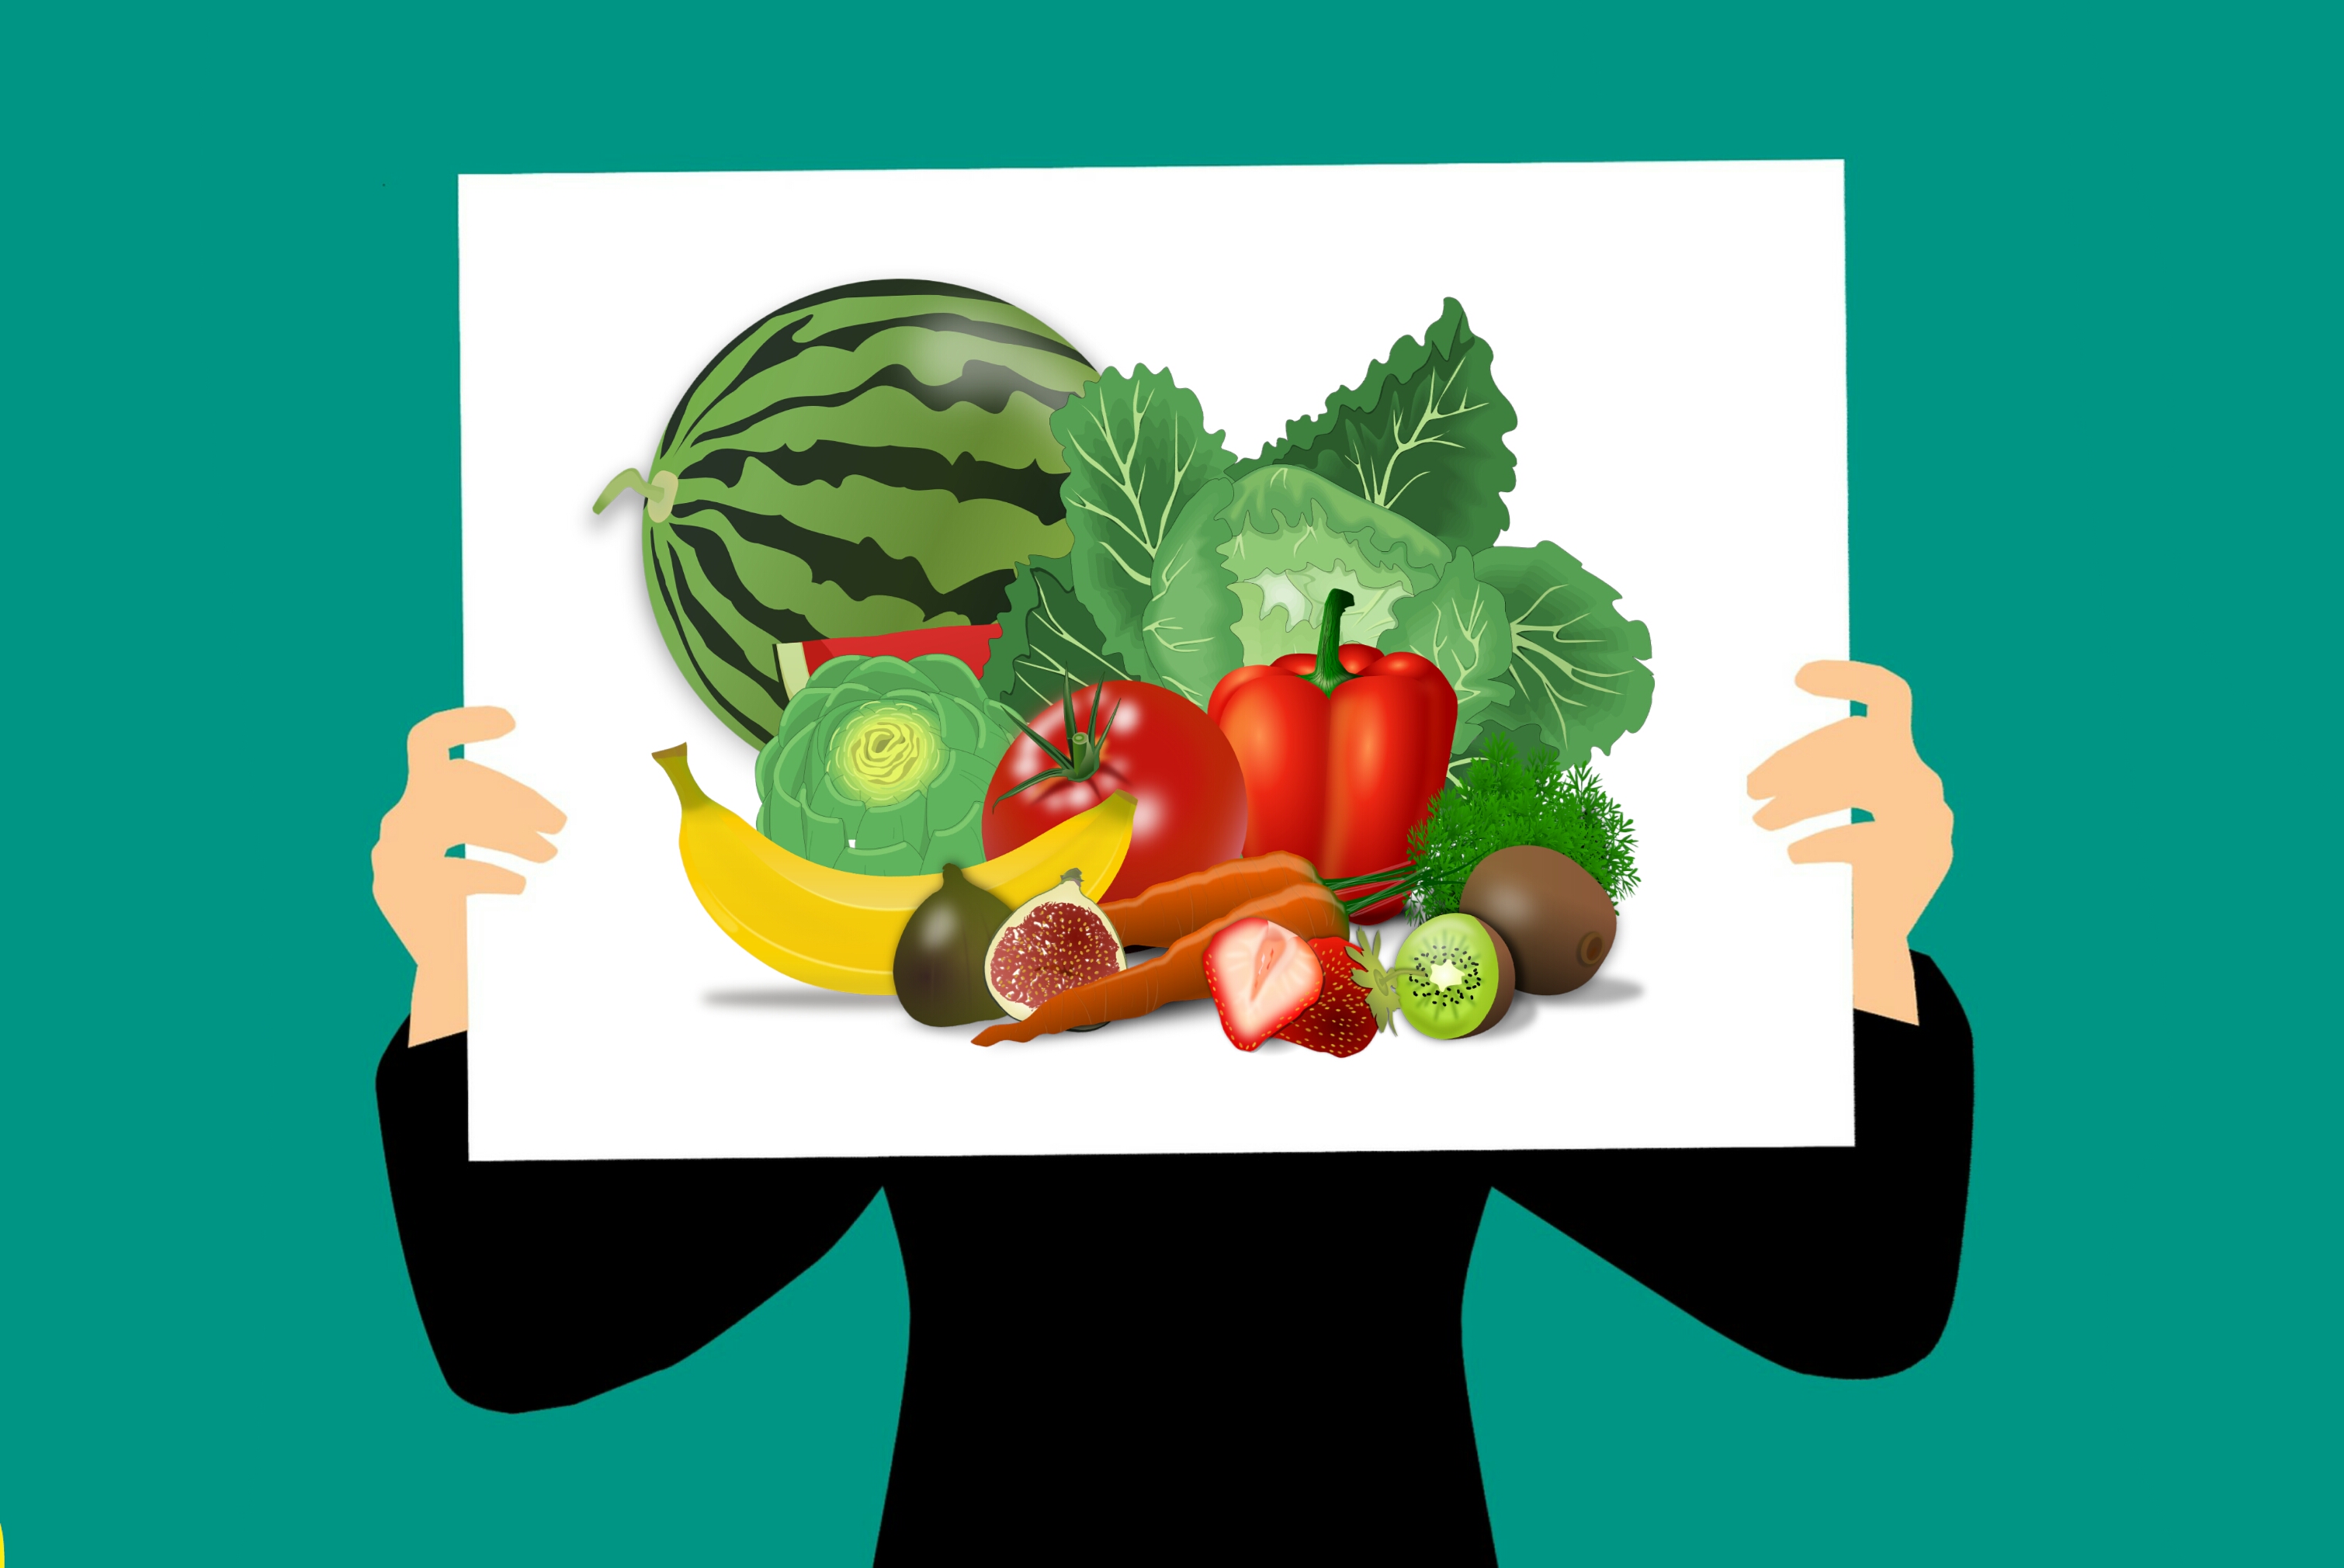
fruits, vegetables, artichoke, banana, berries, cabbage, carrot, cut, eat, eating, fig, food, health, healthy, kiwi, pepper, set, strawberry, summer, tomato, veggies, watermelon, produce, vegetable, natural foods, fruit, local food, organism, art, illustration, plant, graphics, font, diet food, computer wallpaper, vegetarian food